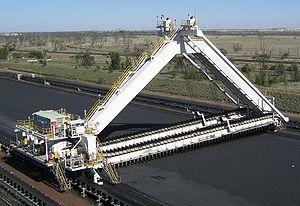
Le secteur de l'énergie en Australie joue un rôle majeur dans l'économie du pays : les exportations de produits énergétiques ont atteint 102 milliards de dollars australiens en 2017-18 ; leurs destinations principales ont été le Japon, la Chine, la Corée du Sud, l'Inde, le reste de l'Asie, l'Union européenne.